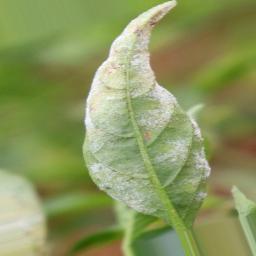
Label: powdery mildew